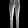
Label: Trouser